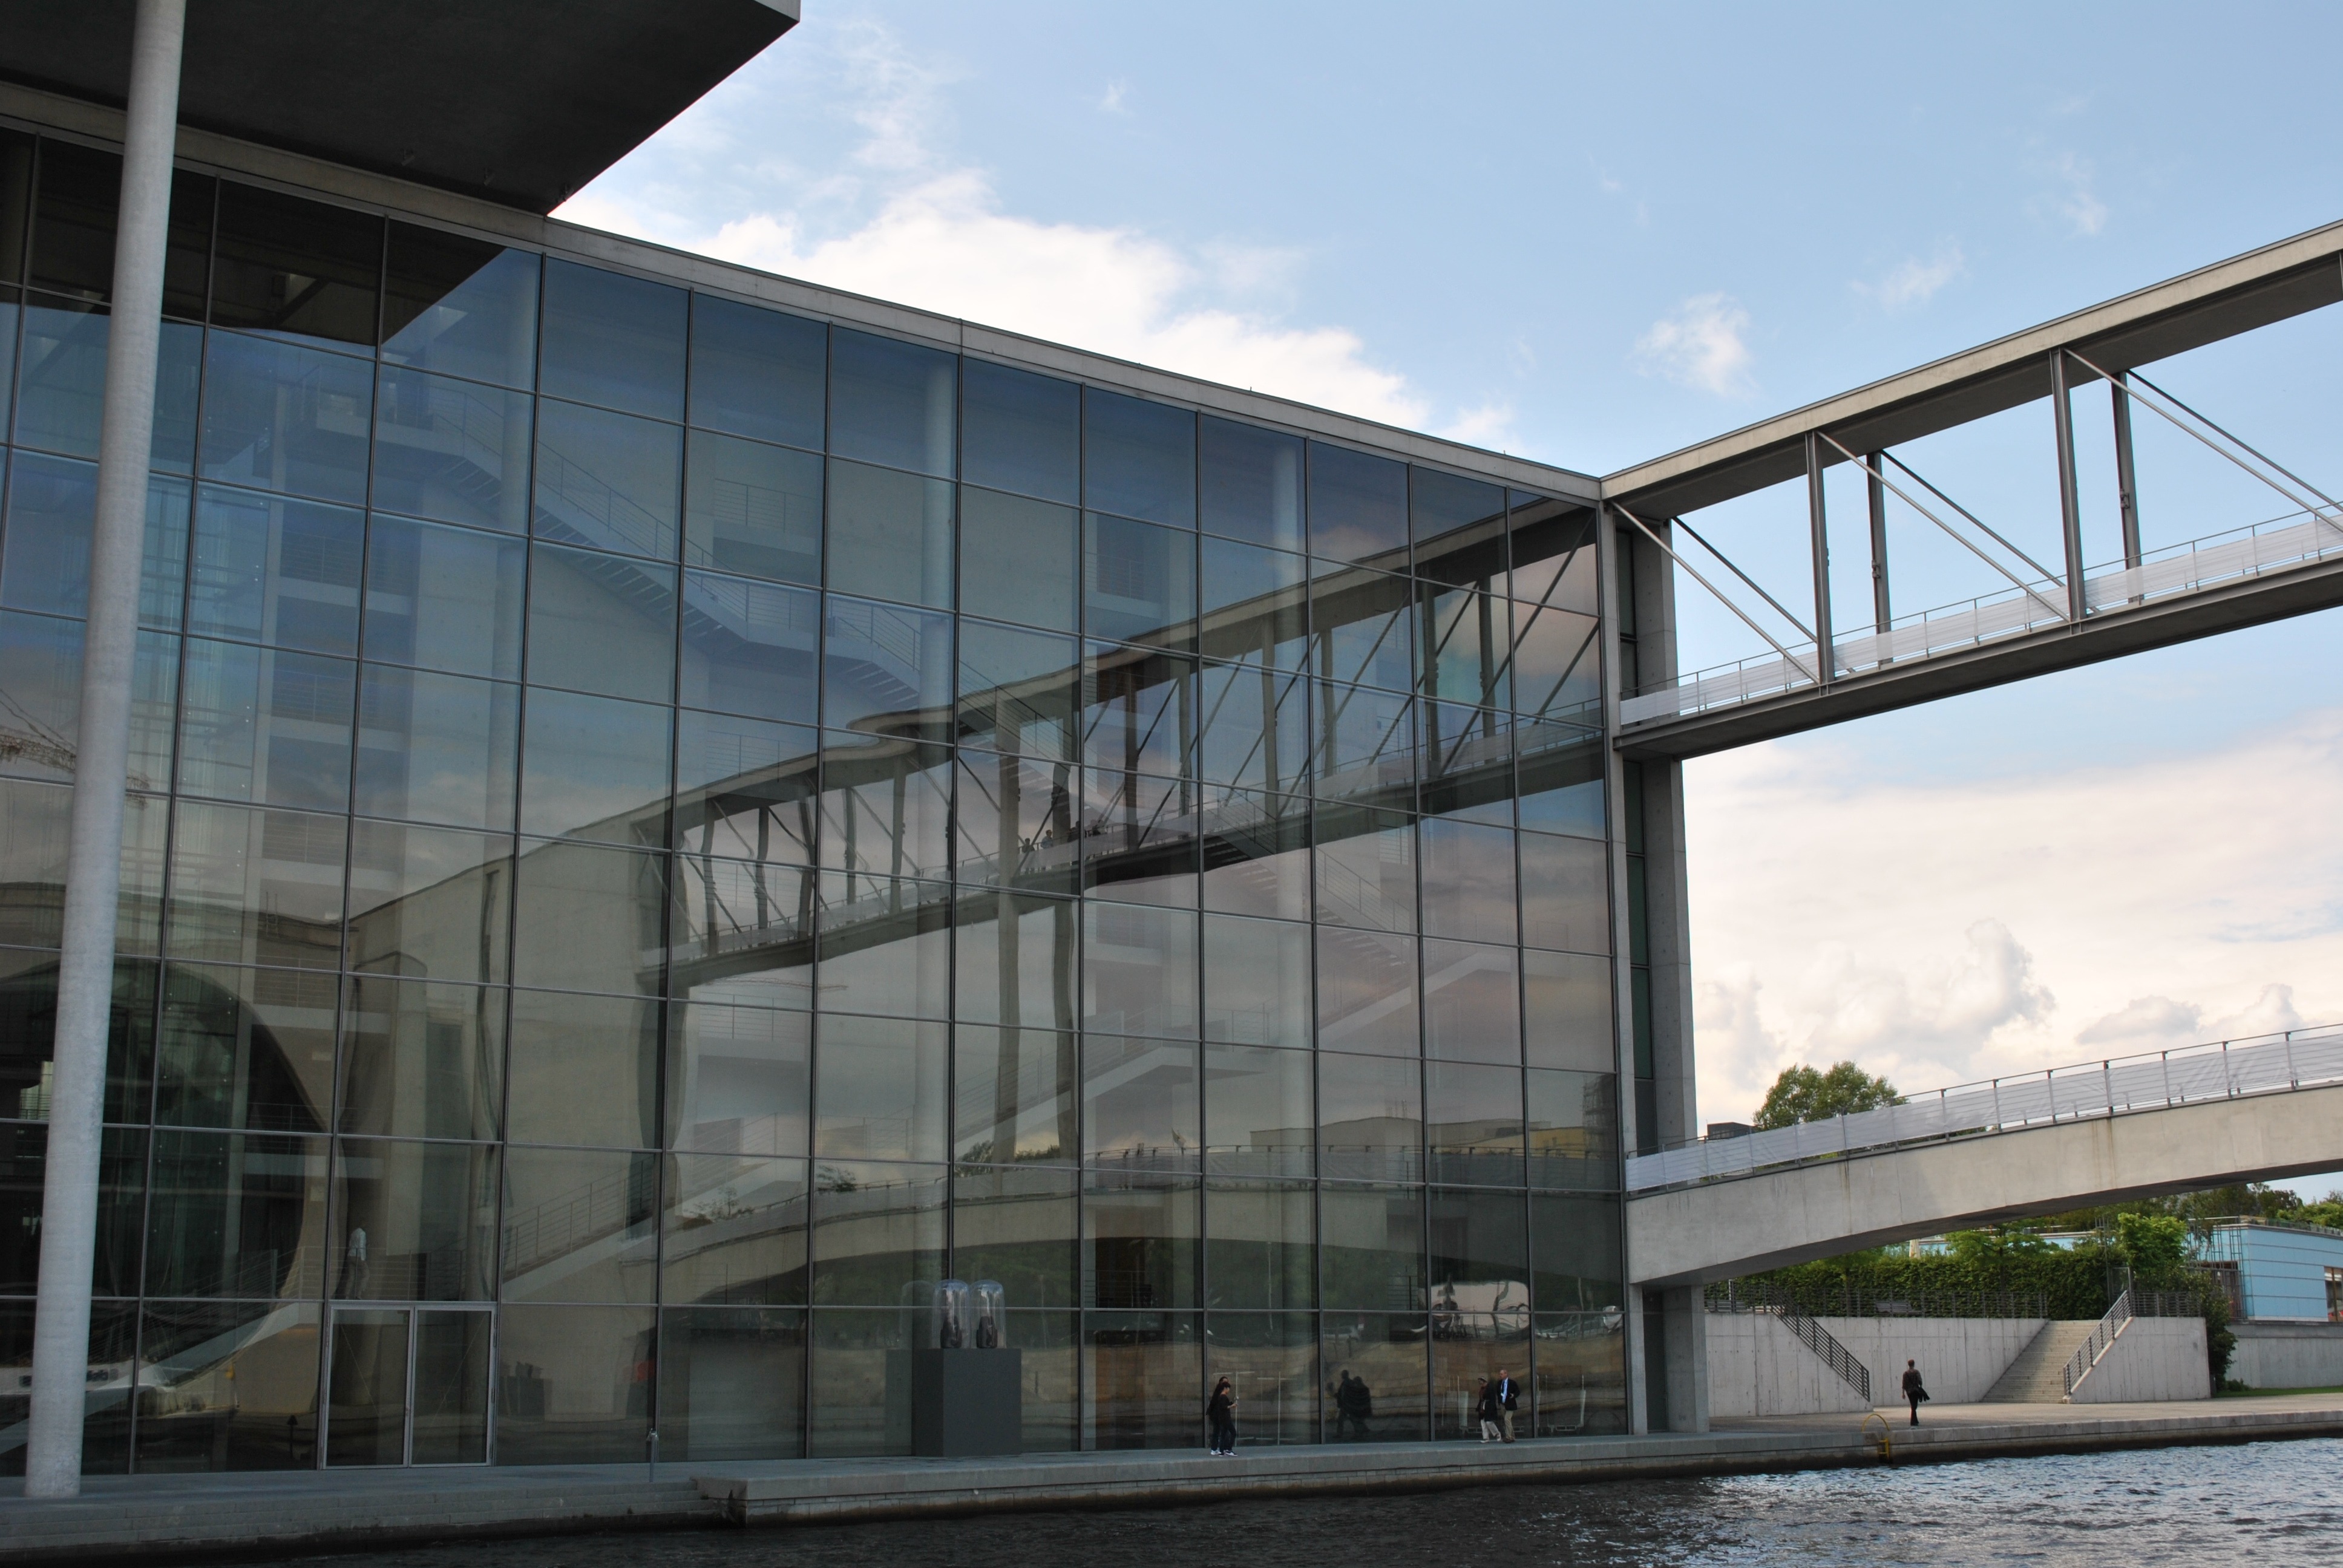
architecture, structure, window, glass, building, city, cityscape, office, facade, professional, modern, stadium, structures, germany, berlin, offices, headquarters, mirroring, skyway, sport venue